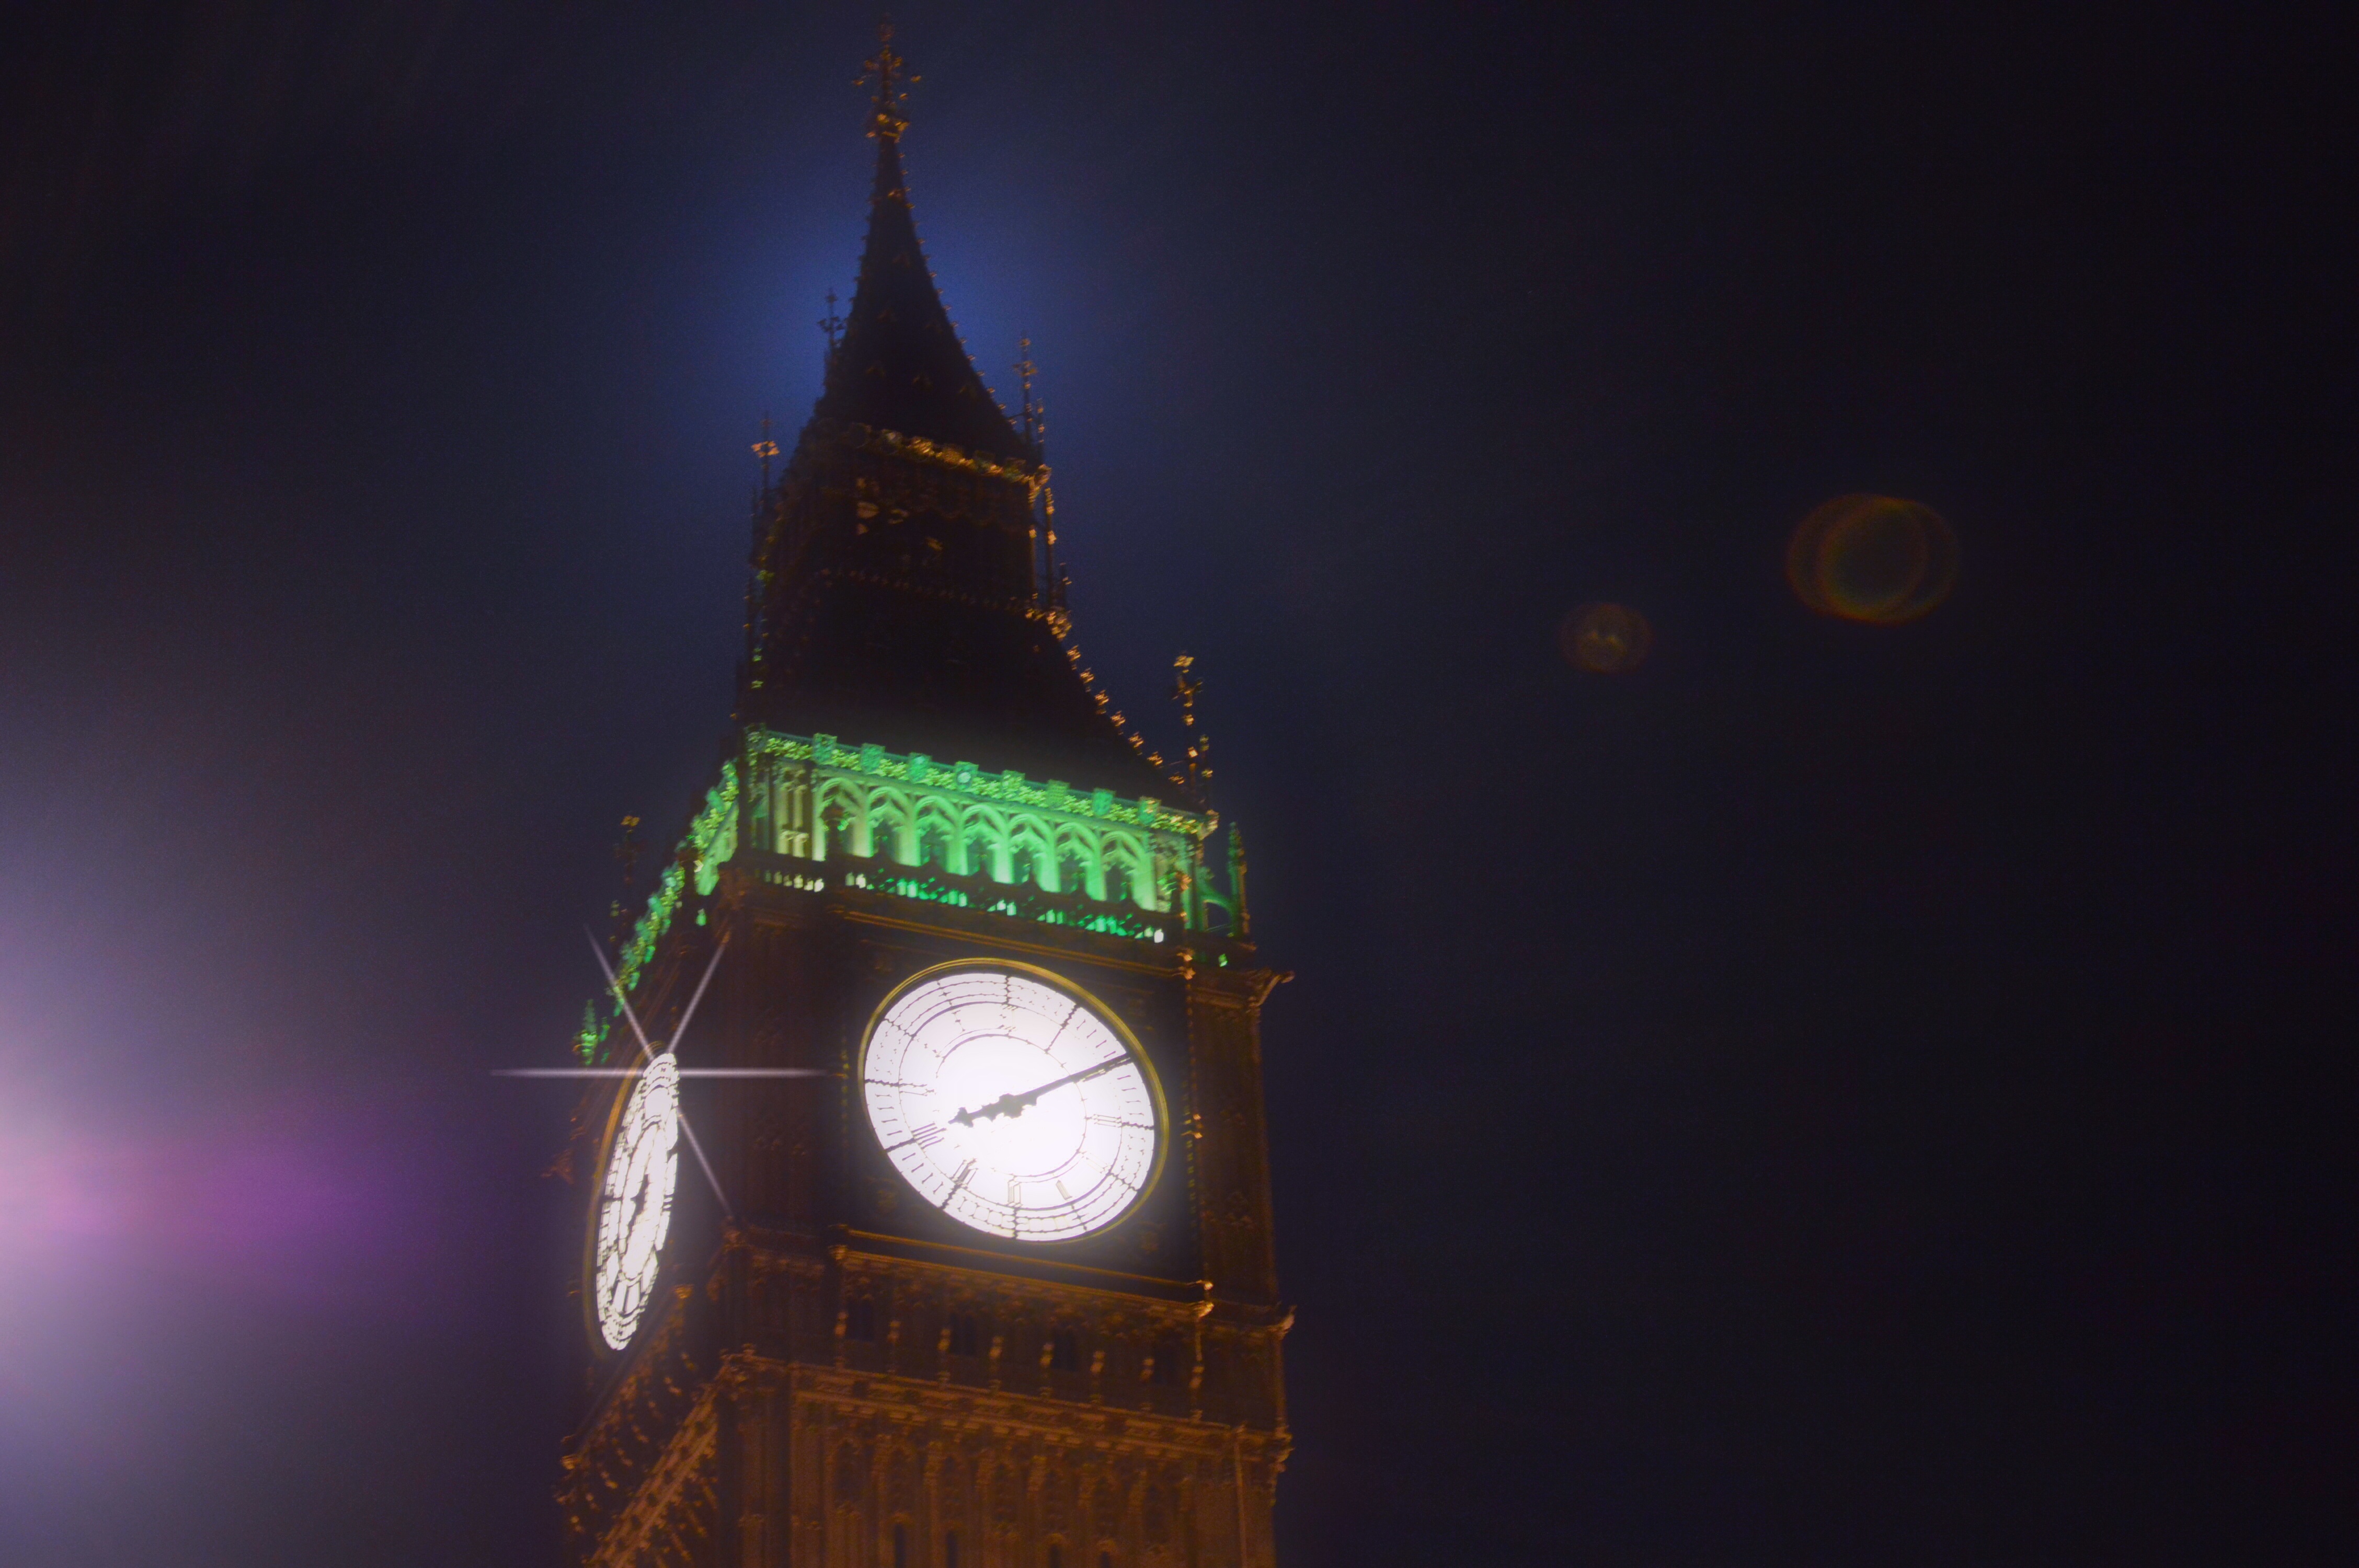
light, night, evening, tower, darkness, clock tower, shape